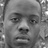
Emotion: neutral